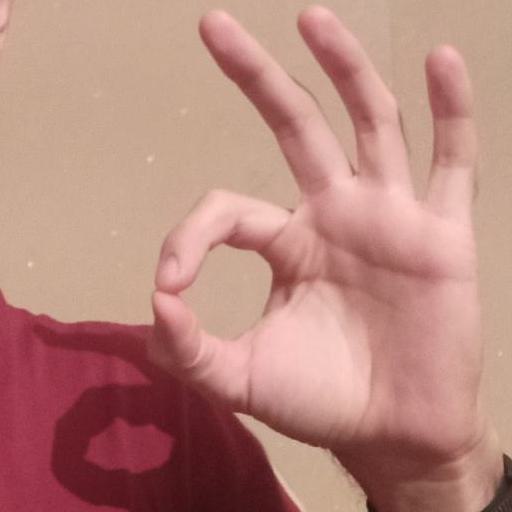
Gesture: ok